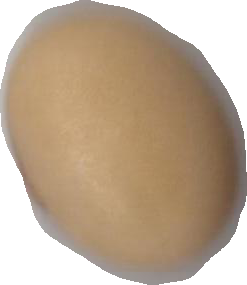
Variety: Anjasmoro